Tanks of China

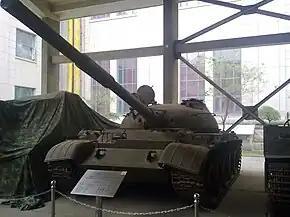
Captured Soviet T-62 tank on display at the Military Museum

One Soviet T-62 tank was disabled and captured by the People's Liberation Army during the 1969 Battle of Zhenbao Island. The T-62 (No. 545) was hit by a rocket-propelled grenade fired from the Type-56 (Chinese copy of RPG-2) RPG launcher on the morning of 15 March 1969 during a PLA counterattack. On 16 March 1969, the Soviets entered the island to collect their dead. The Chinese held their fire. On 17 March 1969, the Soviets tried to recover the disabled T-62 from the island, but their effort was repelled by Chinese artillery. On 21 March, the Soviets sent a demolition team attempting to destroy the tank. The Chinese opened fire and thwarted the Soviets. The tank was later sunk in the frozen Ussuri (Wusuli) River to avoid being captured and studied by the Chinese Army. On April, with the help of divers of the Chinese navy, the PLA pulled the T-62 tank onshore. This tank was later studied, and the information gathered from those studies was used for the development of the Type 69 main battle tank. The tank was later given to the Chinese Military Museum.